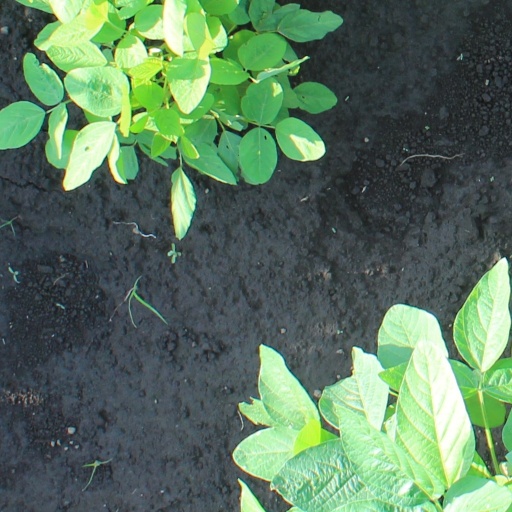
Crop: soybean